Zhujiajiao

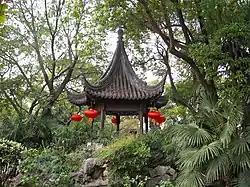

However, recent overdevelopment threatens the village's authenticity - most notably the current (since 2012) conversion of its people's square into shops and the large-scale shopping and entertainment complexes being constructed in and around the Old Town.